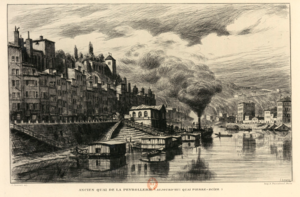
«
Le quai Pierre-Scize ou quai Pierre-Scise est une voie urbaine allant du quartier Saint-Paul jusqu'au quai Chauveau dans le 9ᵉ arrondissement de Lyon. Il longe la rive droite de la Saône. Il doit son nom au château de Pierre Scize.